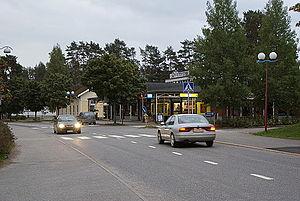
Rantasalmi est une municipalité de l'Est de la Finlande, dans la région de Savonie du Sud et la province de Finlande orientale.